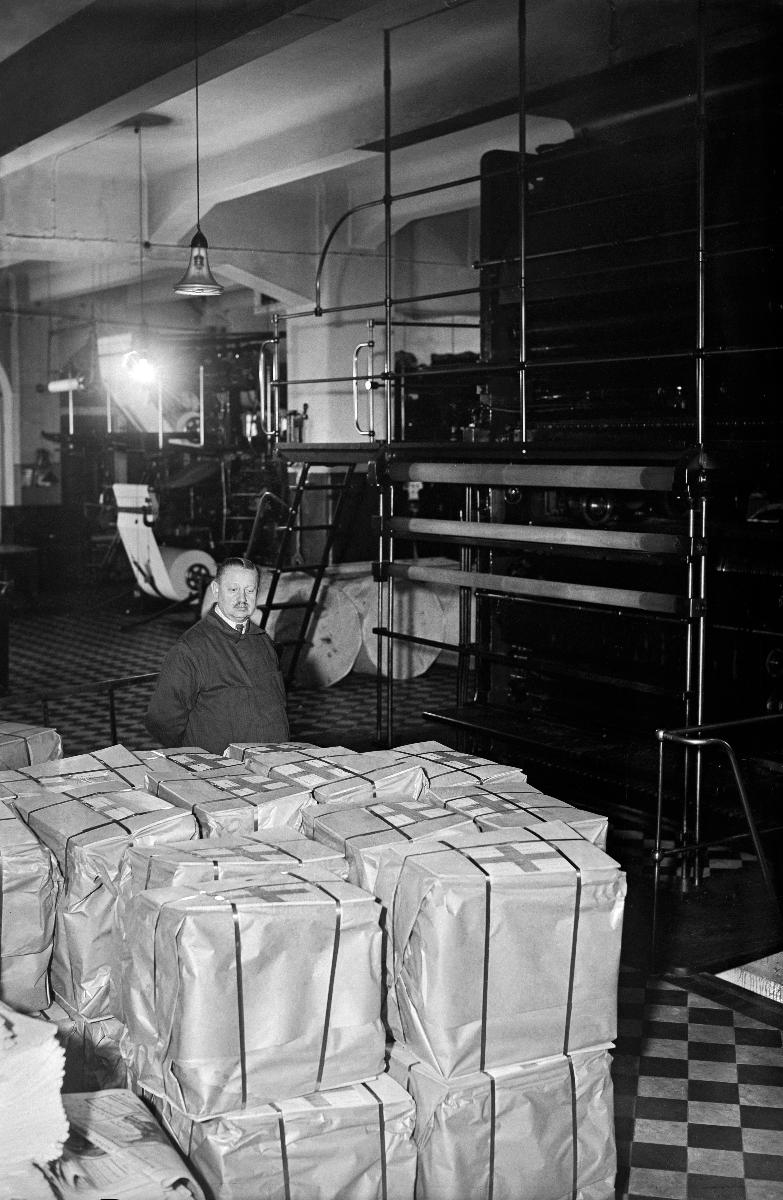
Sanomalehti Hufvudstadsbladetin toimitilat ja henkilökunta
Hufvudstadsbladets utrymmen och personal; Premises and staff of newspaper Hufvudstadsbladet
sisällön kuvaus: Sanomalehti Hufvudstadsbladetin toimitilat ja henkilökunta, Läntinen Heikinkatu 22, Helsinki 1934. content description: Premises and staff of newspaper Hufvudstadsbladet in Helsinki 1934. innehållsbeskrivning: Hufvudstadsbladets utrymmen och personal vid V. Henriksgatan 22 i Helsingfors 1934.
Vuosi: 1934
Paikka: Suomi, Uusimaa, Helsinki
Aiheet: sanomalehdet; henkilökunta; HBL; henkilöstö; newspapers; staff; personnel; premises; dagstidningar; tidningar; personal; utrymmen